Computer mouse

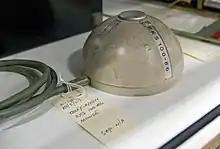
The ball-based Telefunken "RKS 100-86" from 1968

In 1964, Bill English joined ARC, where he helped Engelbart build the first mouse prototype. They christened the device the "mouse" as early models had a cord attached to the rear part of the device which looked like a tail, and in turn, resembled the common mouse. According to Roger Bates, a hardware designer under English, another reason for choosing this name was because the cursor on the screen was also referred to as "CAT" at this time.